Terry L. Wooten

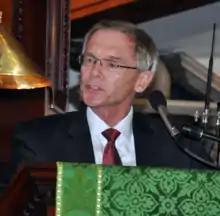

Terry L. Wooten (born 1954) is a senior United States district judge of the United States District Court for the District of South Carolina.